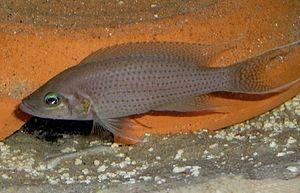
Neolamprologus est un genre de poissons de la famille des Cichlidae. Presque toutes les espèces du genre sont endémiques du lac Tanganyika en Afrique, seul Neolamprologus devosi qui à élue domicile dans le fleuve Malagarasi qui est un affluant du lac Tanganyika. Toutes sont très prisées par les collectionneurs aquariophiles.
Les Lamprologiens regroupent une catégorie non scientifique de cichlidés africains et considérés comme issus d'un ancêtre commun. Ce sont tous des poissons fluviatiles dulçaquicoles.